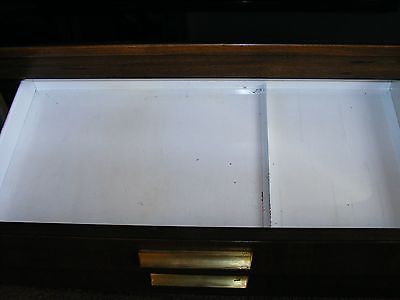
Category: cabinet